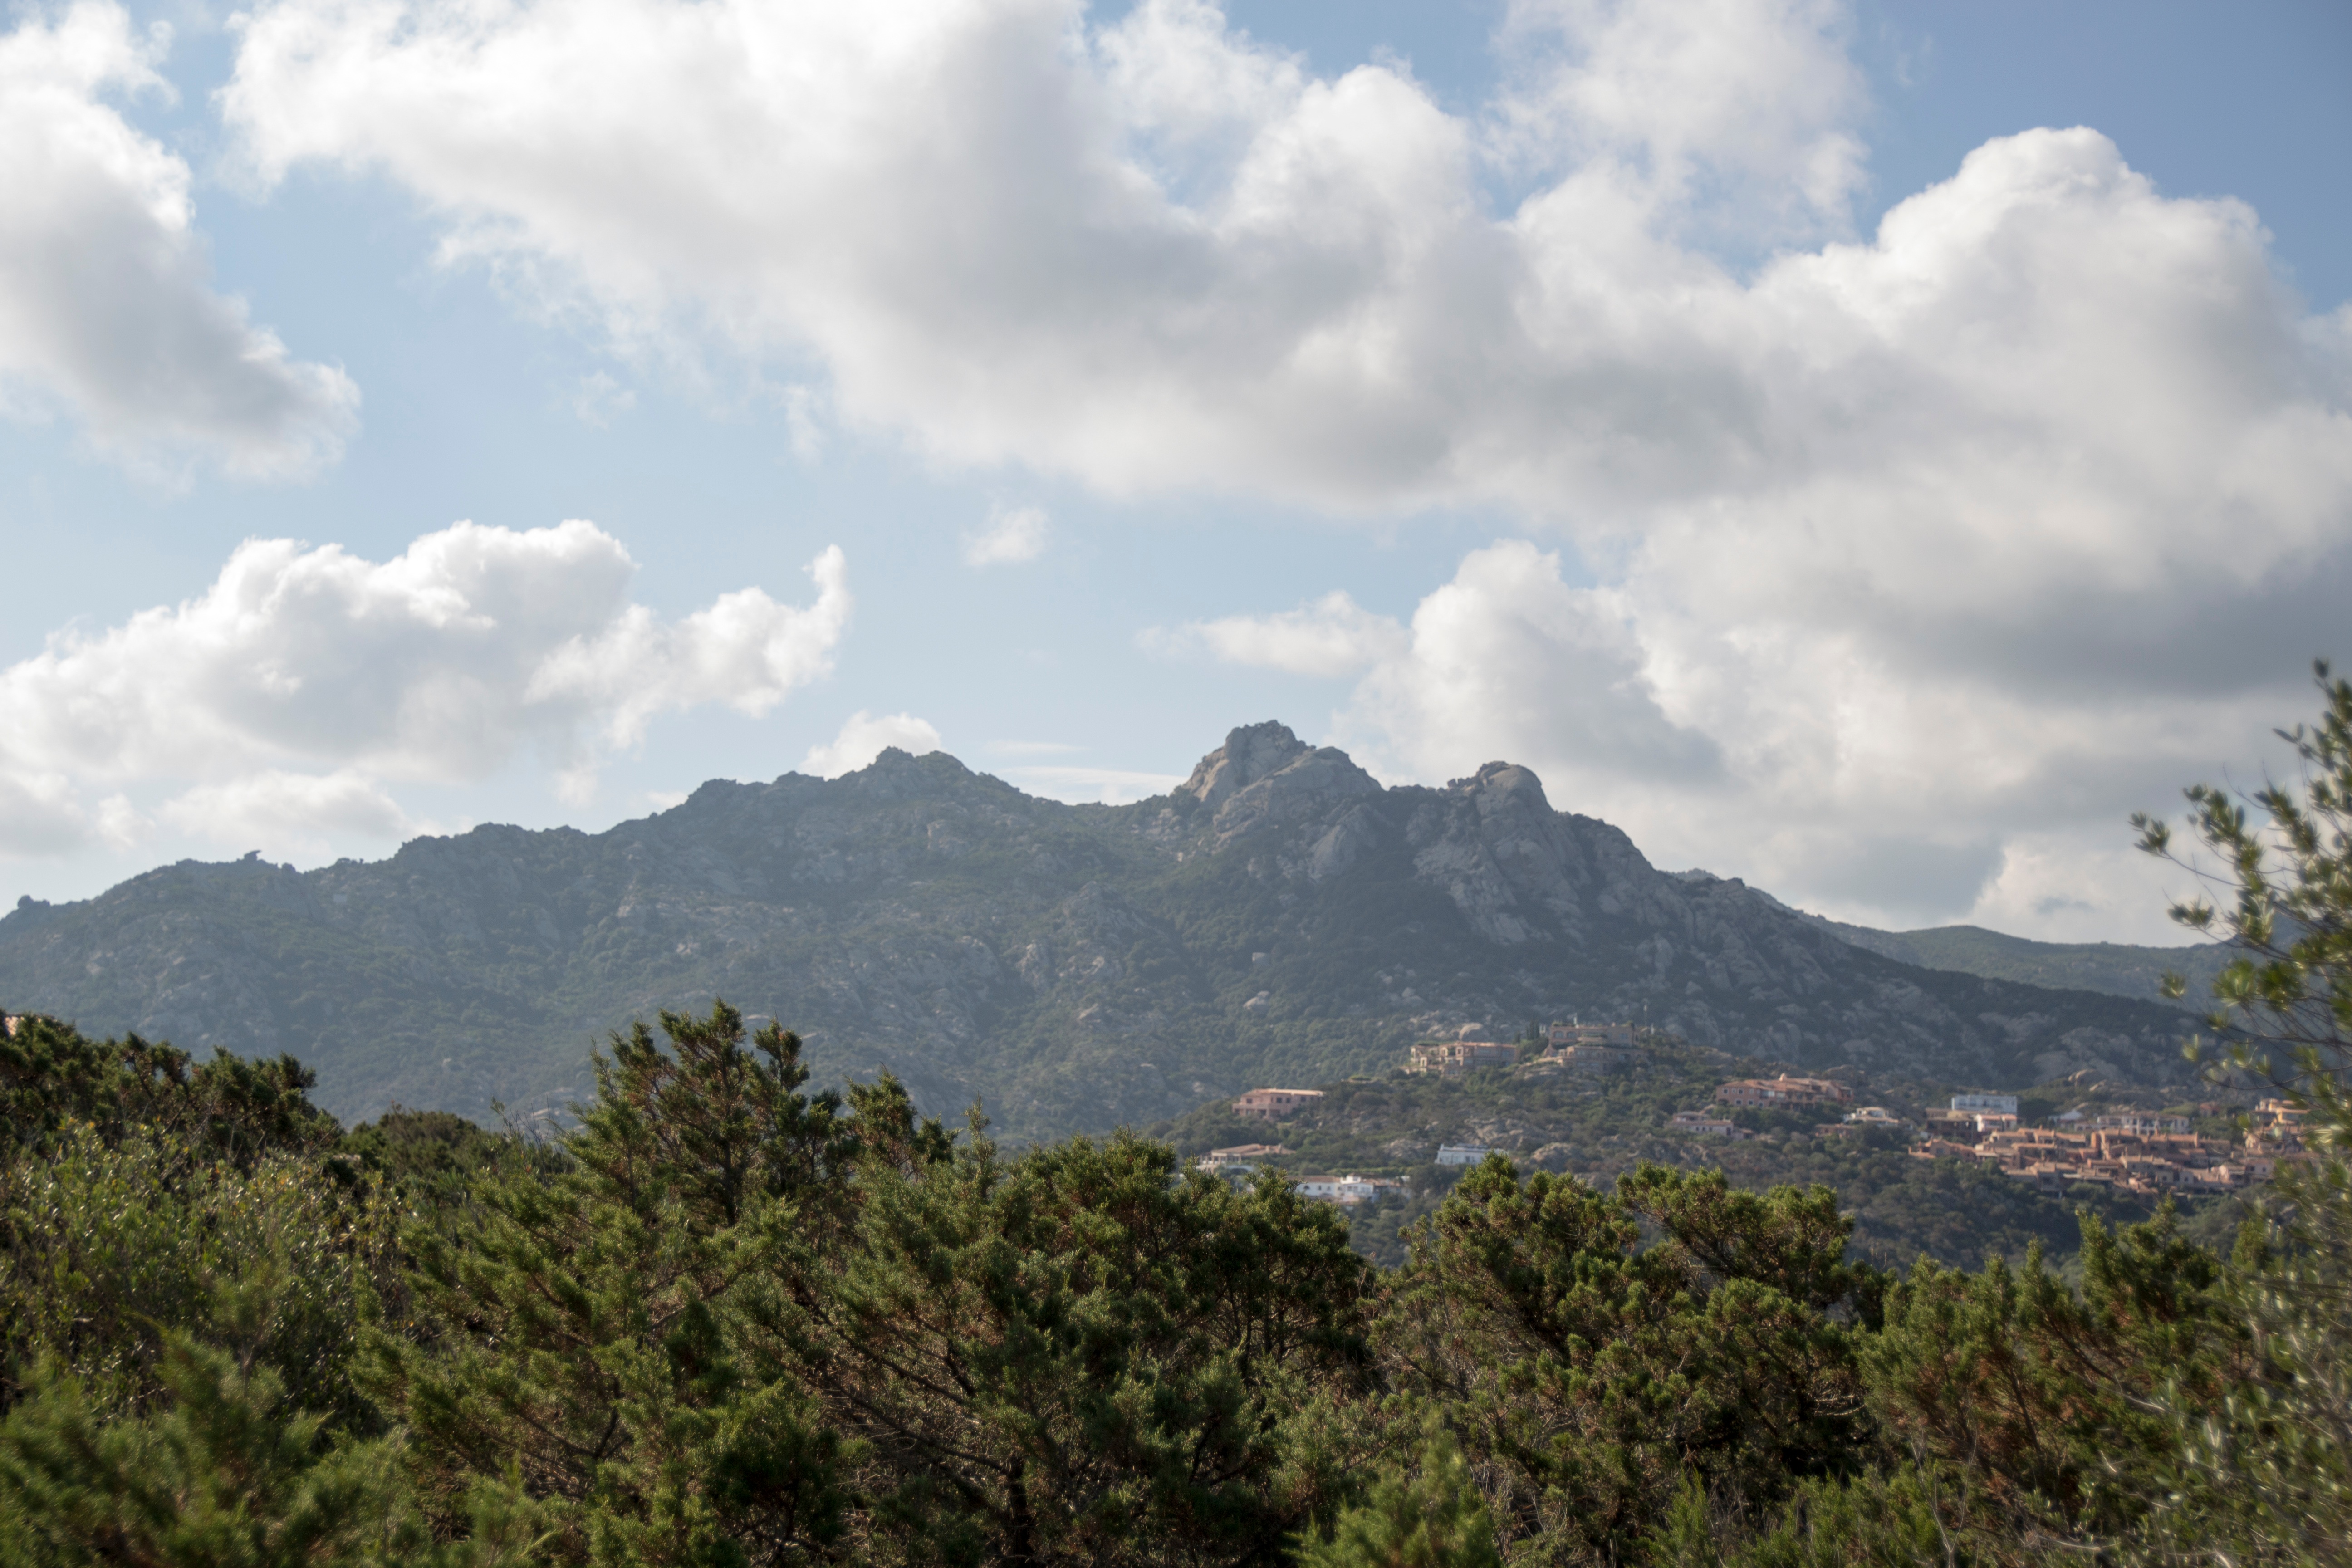
landscape, nature, forest, wilderness, mountain, cloud, sky, meadow, hill, mountain range, ridge, plain, plateau, fell, ecosystem, landform, geographical feature, mountainous landforms